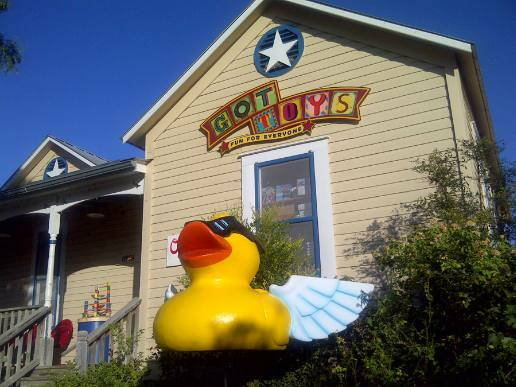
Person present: No